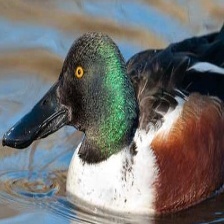
Species: NORTHERN SHOVELER
Scientific name: SPATULA CLYPEATA
ImageNet parent category: drake